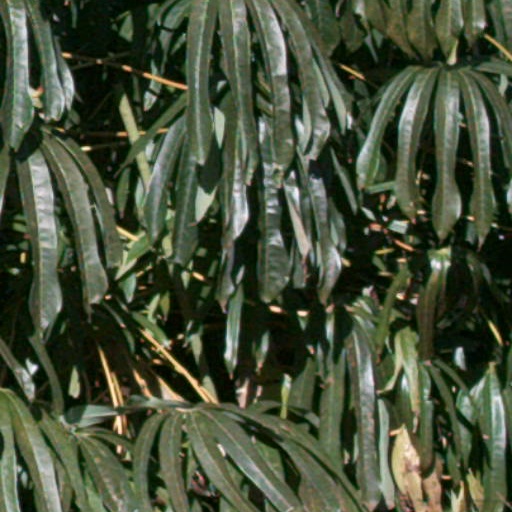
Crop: cassava